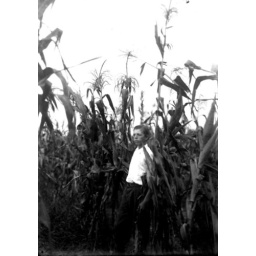
Corn Club contestant standing in field